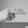
ASL letter: H